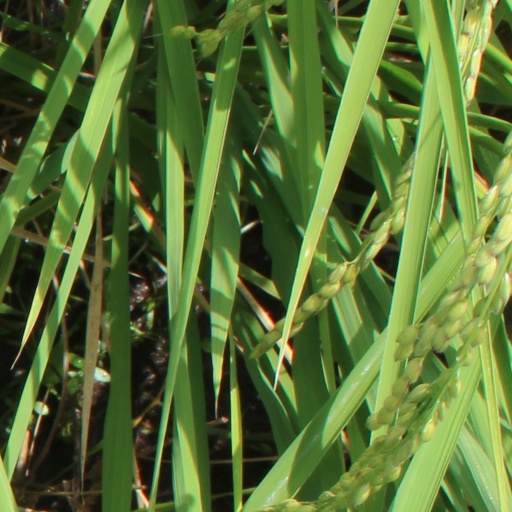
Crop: rice